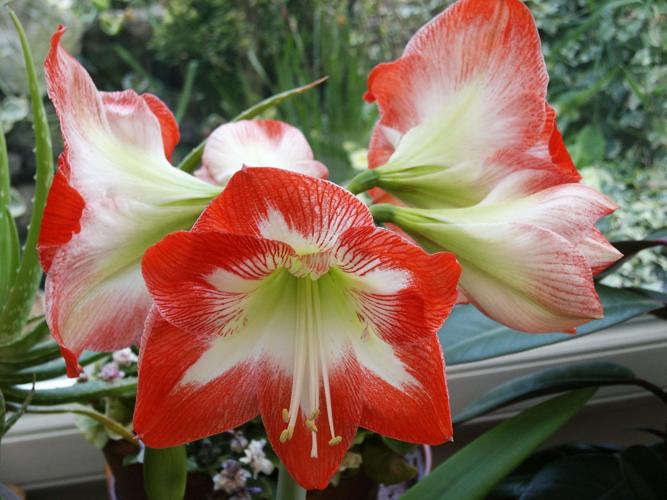
Label: hippeastrum